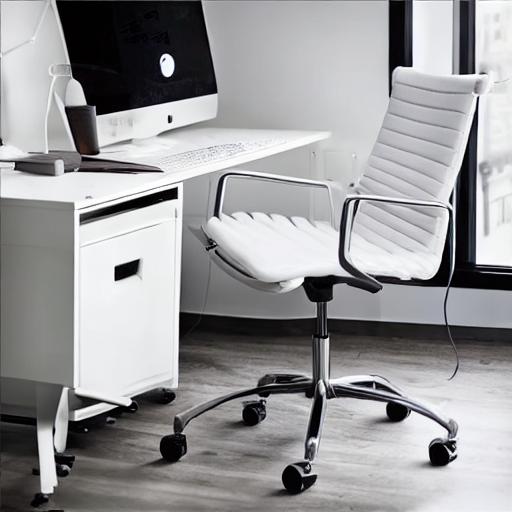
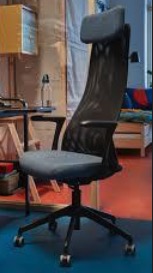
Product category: items_chair
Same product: no